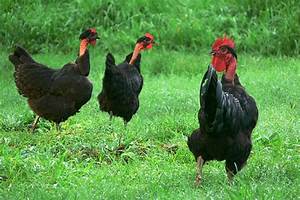
Label: chicken